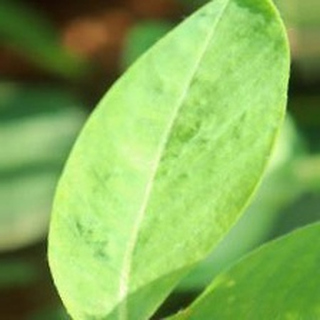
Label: healthy_groundnut